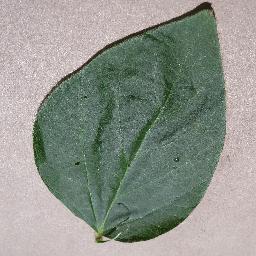
Label: Soybean___healthy